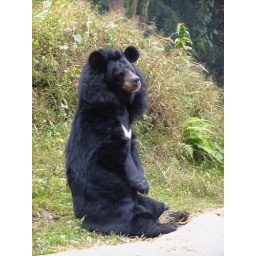
Himalayan black bear in Darjeeling zoo, India.